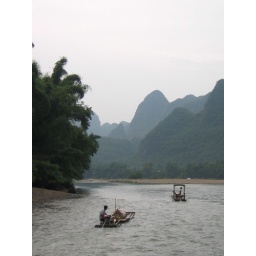
boat trip on the river near yangshuo